Aricia morronensis

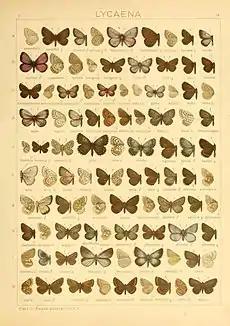
Seitz 80k

L. idas Rbr. (79 k). Above black-brown with dark median spot on the forewing, the fringes pale, only slightly darkened at the tips of the veins. Underside coffee-brown, with feeble reddish tinge, the ocelli being similarly arranged as in "astrarche"; the hindwing with pale longitudinal streak from the centre of the wing to the middle of the outer margin, the streak being generally much more prominent than in our figure. — In the Sierra Nevada, at 1000 ft., in July.